Maria Feodorovna (Dagmar of Denmark)

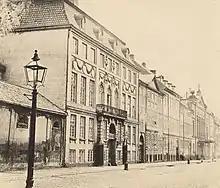
Princess Dagmar's birthplace and childhood home, the Yellow Mansion in Copenhagen.

Dagmar was known for her beauty. Princess Mary Adelaide of Cambridge said that Dagmar was "sweetly pretty" and commented favorably on her "splendid dark eyes". Her fiancé Nicholas Alexandrovich, Tsesarevich of Russia was enthusiastic about her beauty. He wrote to his mother that "she is even prettier in real life than in the portraits that we had seen so far. Her eyes speak for her: they are so kind, intelligent, animated." When she was tsarevna, Thomas W. Knox met her at Grand Duke Vladimir Alexandrovich of Russia's wedding and wrote favorably about her beauty compared to that of the bride, Duchess Marie of Mecklenburg-Schwerin. He wrote that Dagmar was "less inclined to stoutness than the bride, she does not display such a plumpness of shoulder, and her neck rises more swan-like and gives fuller play to her finely formed head, with its curly hair and Grecian outline of face." He also commented favorably on "her keen, clear, and flashing eyes."